Red team

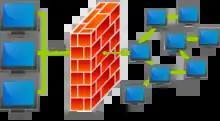
Diagram of a network firewall. Contains computers on the left and right side, a wall icon in the middle, lines connecting the computers that symbolize network connections, and all the lines on each side merge together before going through the firewall.

An organization's red team may be an attractive target for real attackers. Red team member's machines may contain sensitive information about the organization. In response, red team member's machines are often secured. Techniques for securing machines include configuring the operating system's firewall, restricting Secure Shell (SSH) and Bluetooth access, improving logging and alerts, securely deleting files, and encrypting hard drives.